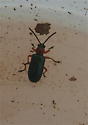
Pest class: cereal_leaf_beetle